Berlin-Marzahn station

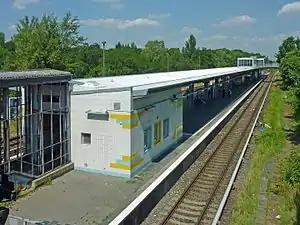

Marzahn is a railway station in the Marzahn-Hellersdorf district of Berlin. It is served by the S-Bahn line . The major shopping mall Eastgate Berlin is located next to the station and linked to it by a footbridge.